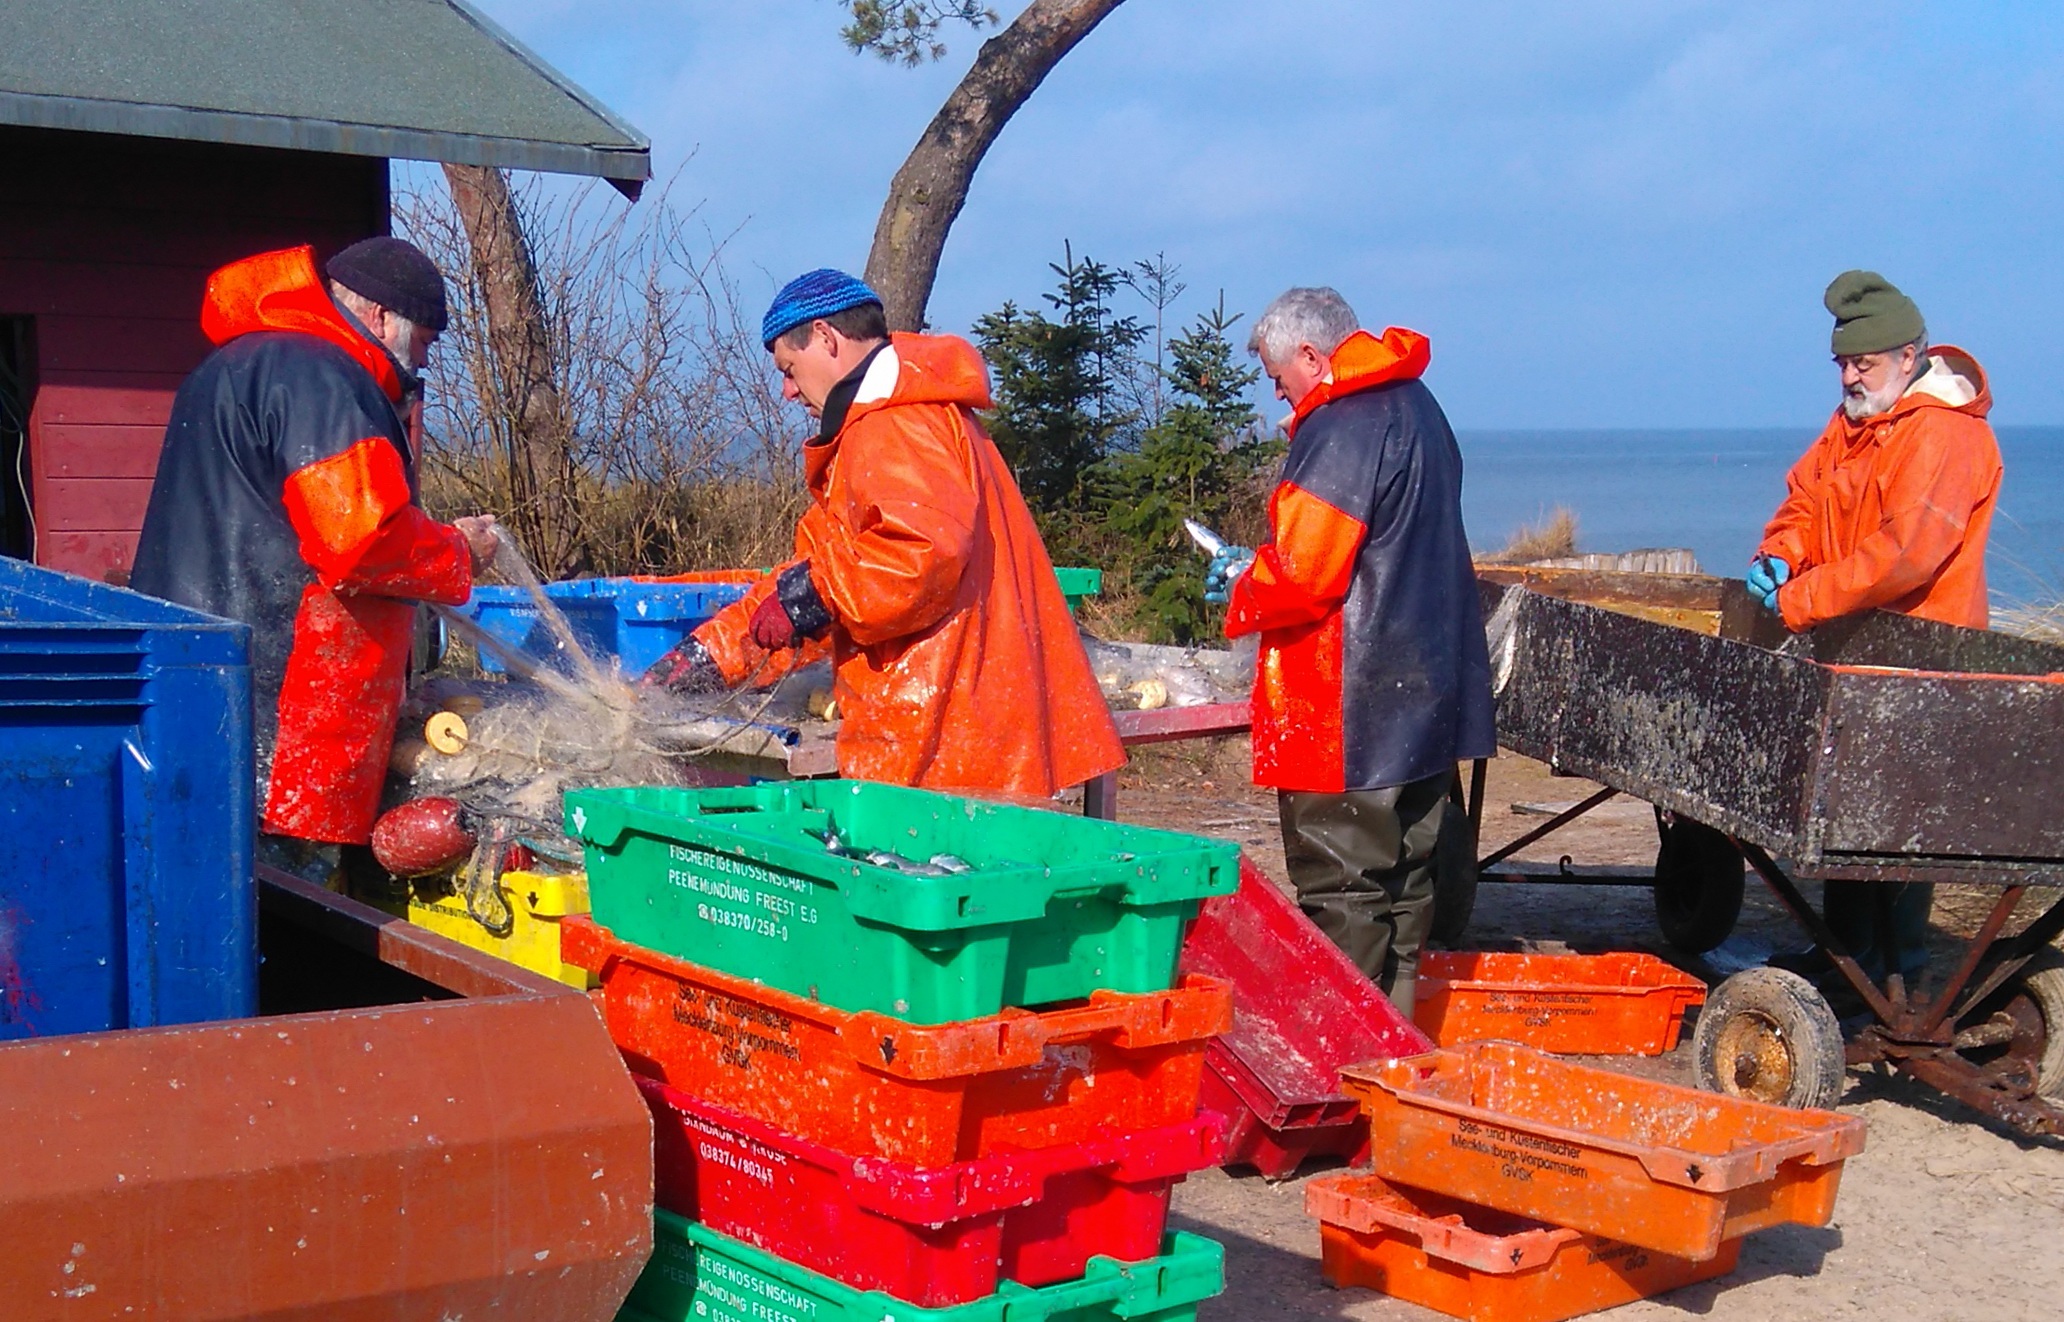
play, laborer, fischer, baltic sea, herring fishing, fish from the nets peel, oilskin red, fish boxes